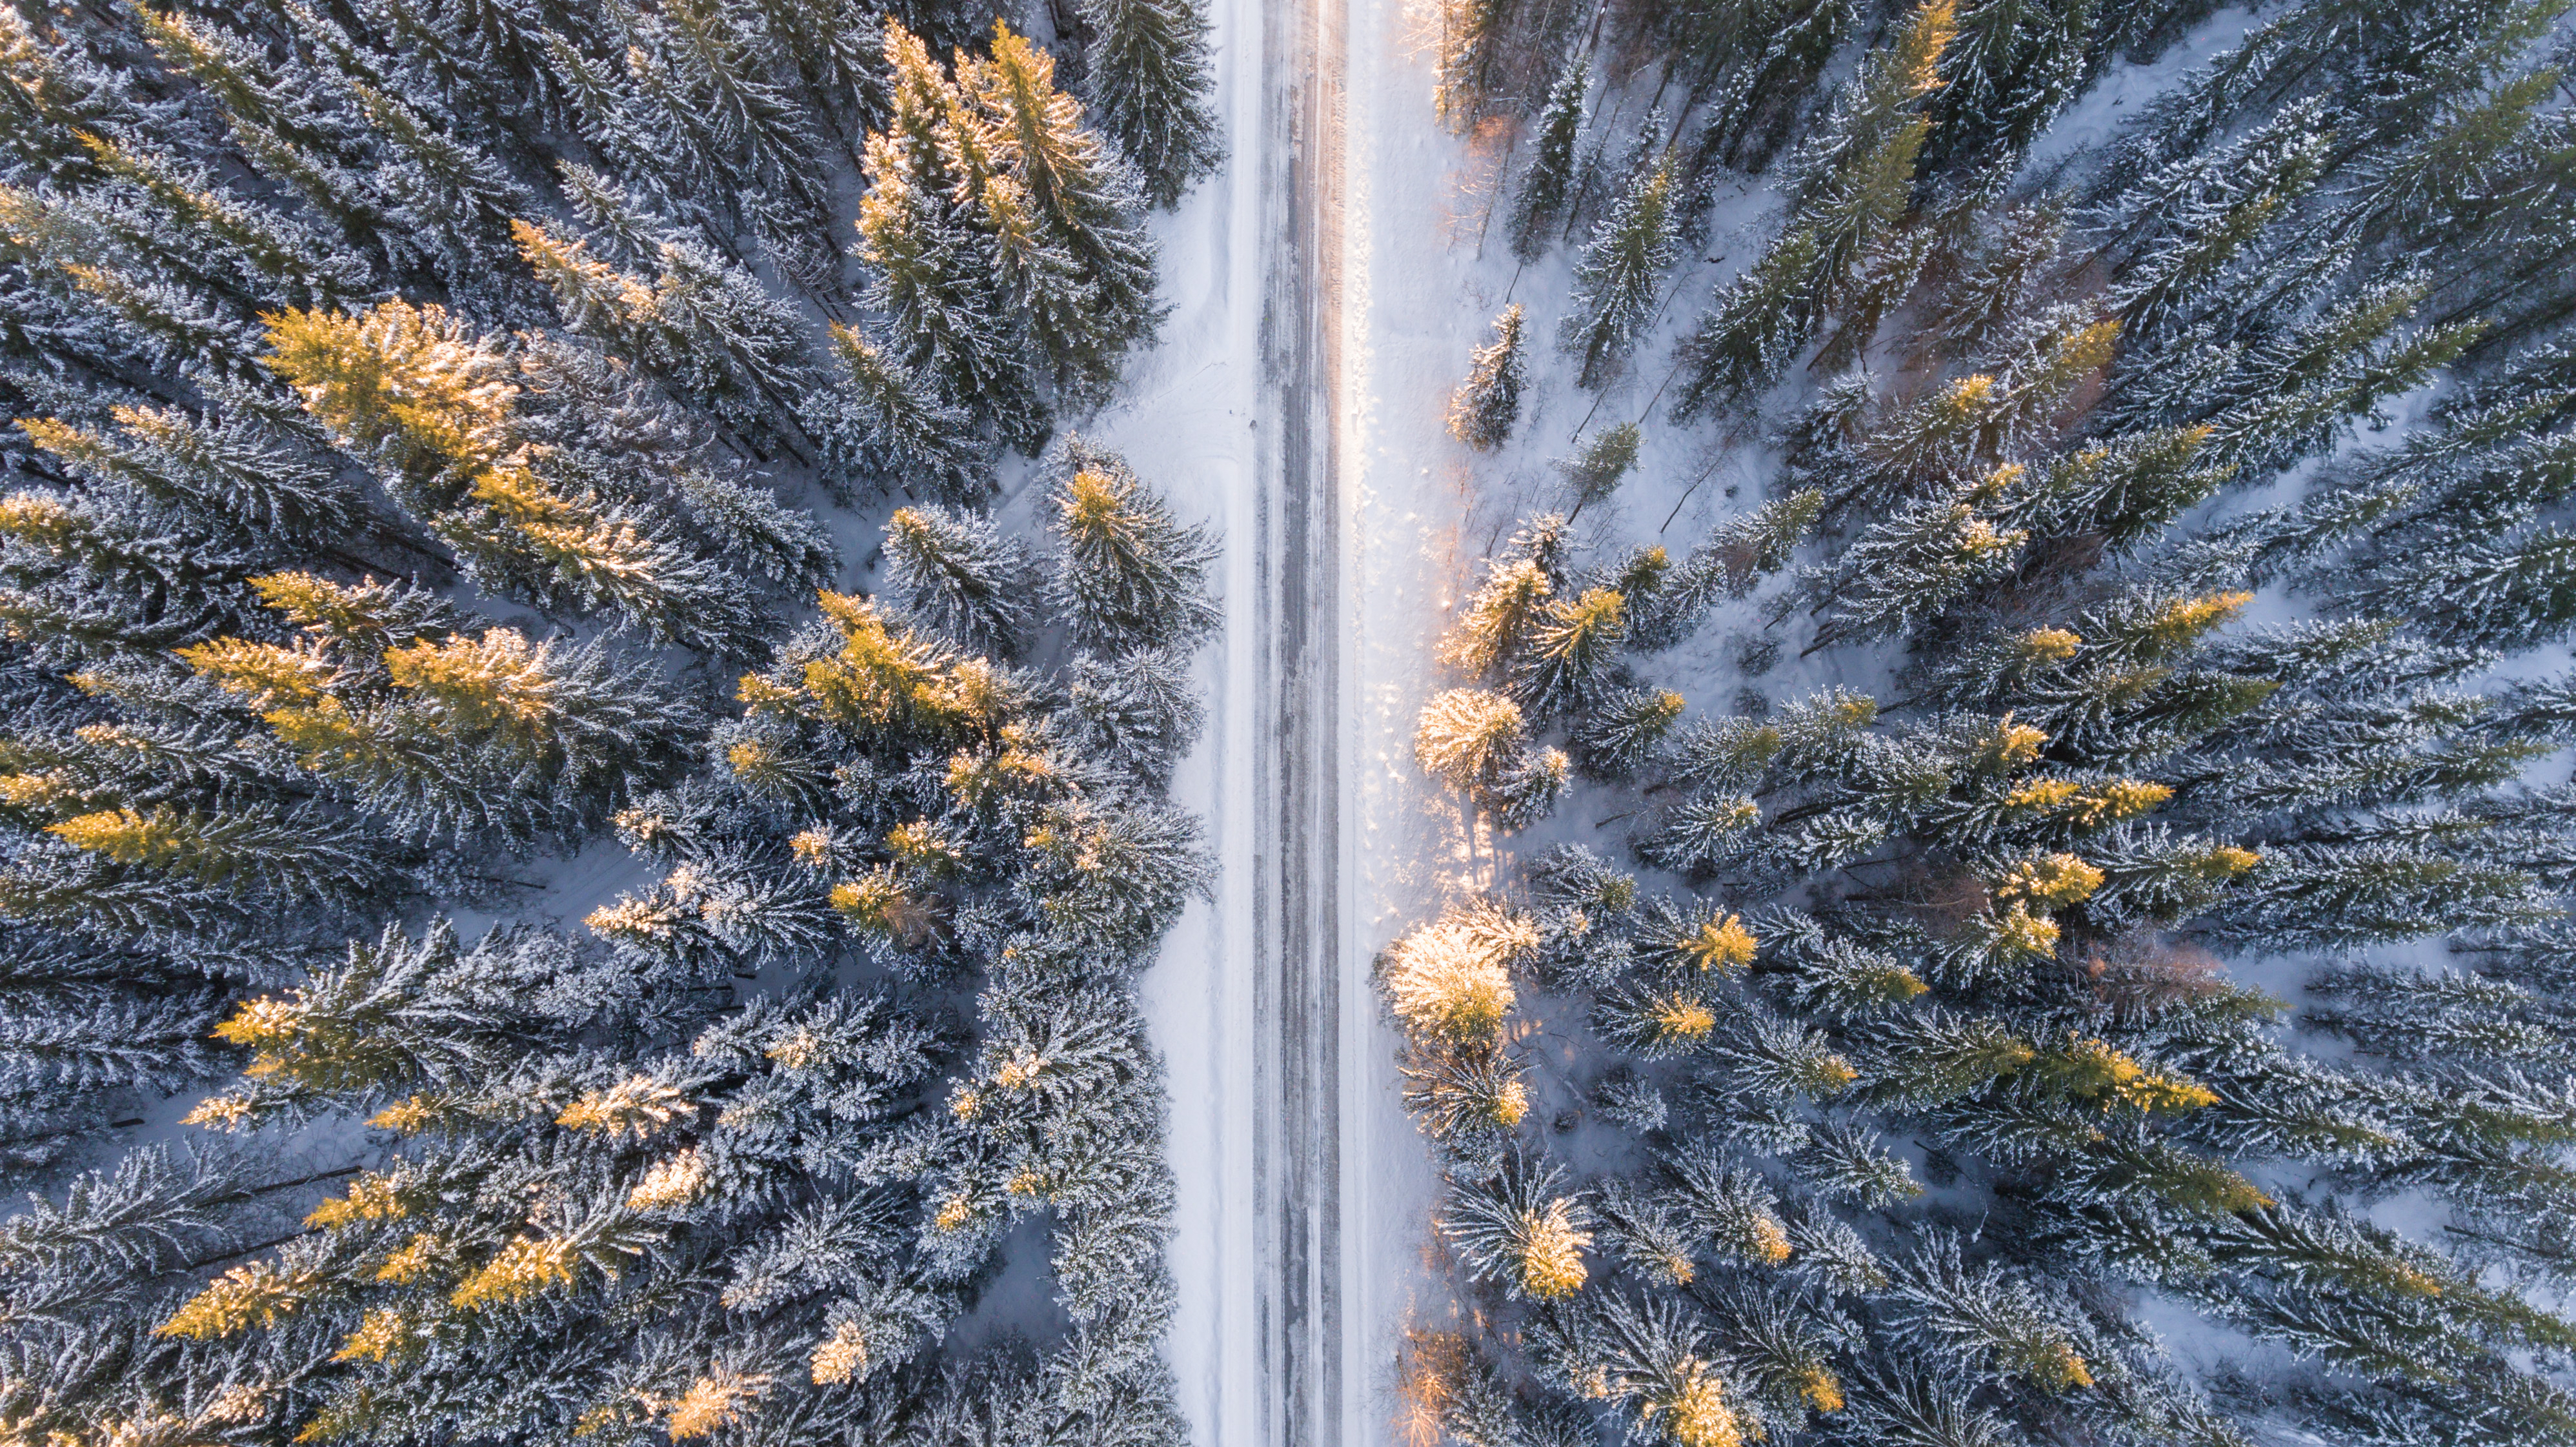
tree, nature, forest, branch, snow, winter, plant, wood, sunlight, leaf, frost, ice, reflection, autumn, season, spruce, woody plant, land plant